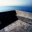
Label: sea